Dutch Slave Coast

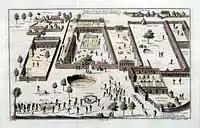
Prospect of the European factories at the Royal Palace of Savi. Included are the Portuguese, English, French and Dutch factories. The Dutch factory is at the bottom right.

According to various sources, the Dutch West India Company began sending servants regularly to the Ajaland capital of Allada from 1640 onward. The Dutch had in the decades before begun to take an interest in the Atlantic slave trade due to their capture of northern Brazil from the Portuguese. Willem Bosman writes in his "Nauwkeurige beschrijving van de Guinese Goud- Tand- en Slavekust" (1703) that Allada was also called Grand Ardra, being the larger cousin of Little Ardra, also known as Offra. From 1660 onward, Dutch presence in Allada and especially Offra became more permanent. A report from this year asserts Dutch trading posts, apart from Allada and Offra, in Benin City, Grand-Popo, and Savi.